List of Orange Is the New Black characters

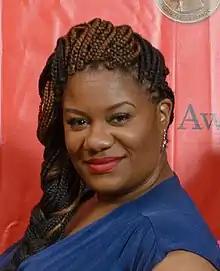
Adrienne C. Moore

Cindy "Black Cindy" Hayes (played by Adrienne C. Moore) – A bubbly, laid-back and perpetually cheerful inmate, 'Black' Cindy is seen often with the other black inmates. During Taystee's time on the outside, she is seen more frequently joking around with Poussey. Her back story is explained more in the second season, where it is revealed that she worked for the TSA and occasionally stole items from the luggage of travelers. It is shown that she also had a nine-year-old daughter named Monica who was raised by her mother under the pretense that Cindy was her older sister. She is shown to shirk her responsibilities; in one instance, she took her daughter out for ice cream, only to leave her in the car for hours after she spontaneously decided to hang out with some friends. In the third season, she decides to pretend to be Jewish as a response to the inferior food quality resulting from the budget cuts so she can get better tasting kosher meals. After the prison brings in a rabbi to discover who is really Jewish and ends up being outed as a faker, she decides to convert for real and completes her conversion by performing a ritual immersion, using the lake behind the prison as a mikveh. In the beginning of the fourth season, she gets involved in an escalating turf war with her new inmate, Alison Abdullah, who is an observant Muslim, during which the two frequently trade barbs about their respective religions. However, they begin to get along and Abdullah joins Cindy's group of friends.